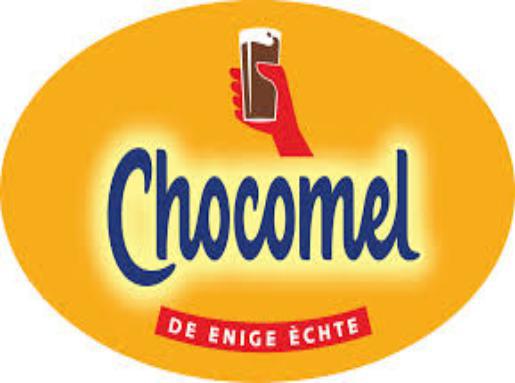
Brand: Chocomel
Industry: Food